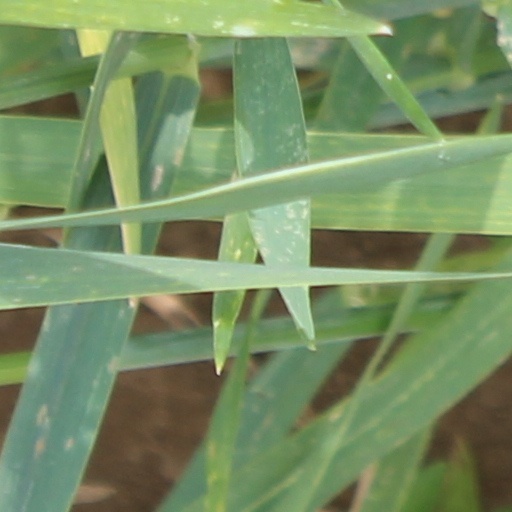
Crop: wheat